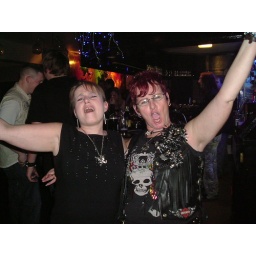
letting in the new year at local rock bar